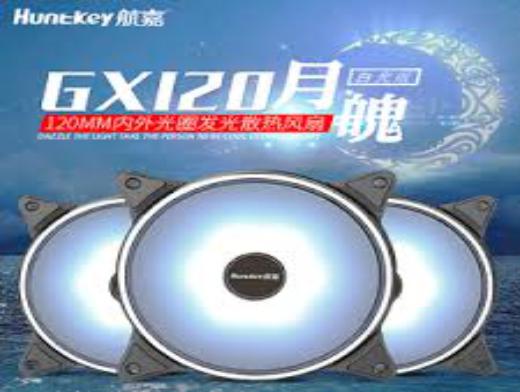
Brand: huntkey
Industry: Food